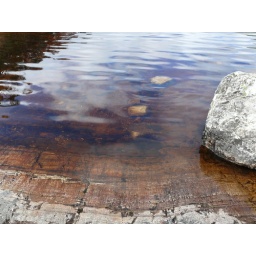
There's a lot of tannin in the water from the leaves of the plants in the vicinity.